Ernesto Rayper

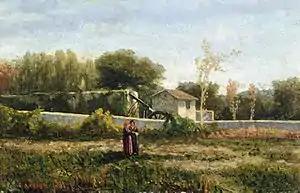
Rural Landscape

Upon returning to Genoa, he strove to develop his own style, distinct from the current Romantic and Academic trends. He had his first exhibit at the Society for the Promotion of Fine Arts in 1862. The following year, he began promoting the concept of plein aire painting and the Scuola grigia, so-named for Rayper's avoidance of the color black, took shape. Over the next few years, he was joined by Alfredo d'Andrade, a Portuguese immigrant who was also an archaeologist, Alberto Issel and Serafín Avendaño, a Galician painter living in Genoa. Later, he began working with a group of artists from Canavese, led by Carlo Pittara.